Good Spirit Lake Provincial Park

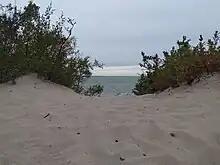
Sand dunes at Good Spirit Lake

At the southern end of the park and lake are naturally formed sand dunes that rise up to five storeys. The dunes and the sandy lake bottom were formed near the end of the last ice age when a river ran through the area and deposited the sands. Several trails totalling traverse the park and the dunes, including a section of the Trans Canada Trail. The Dune Discovery Interpretive Trail winds its way along the dam at the southern end of the lake and through the sand dunes and is just over long.